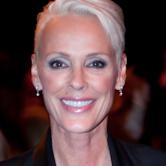
Age: 46